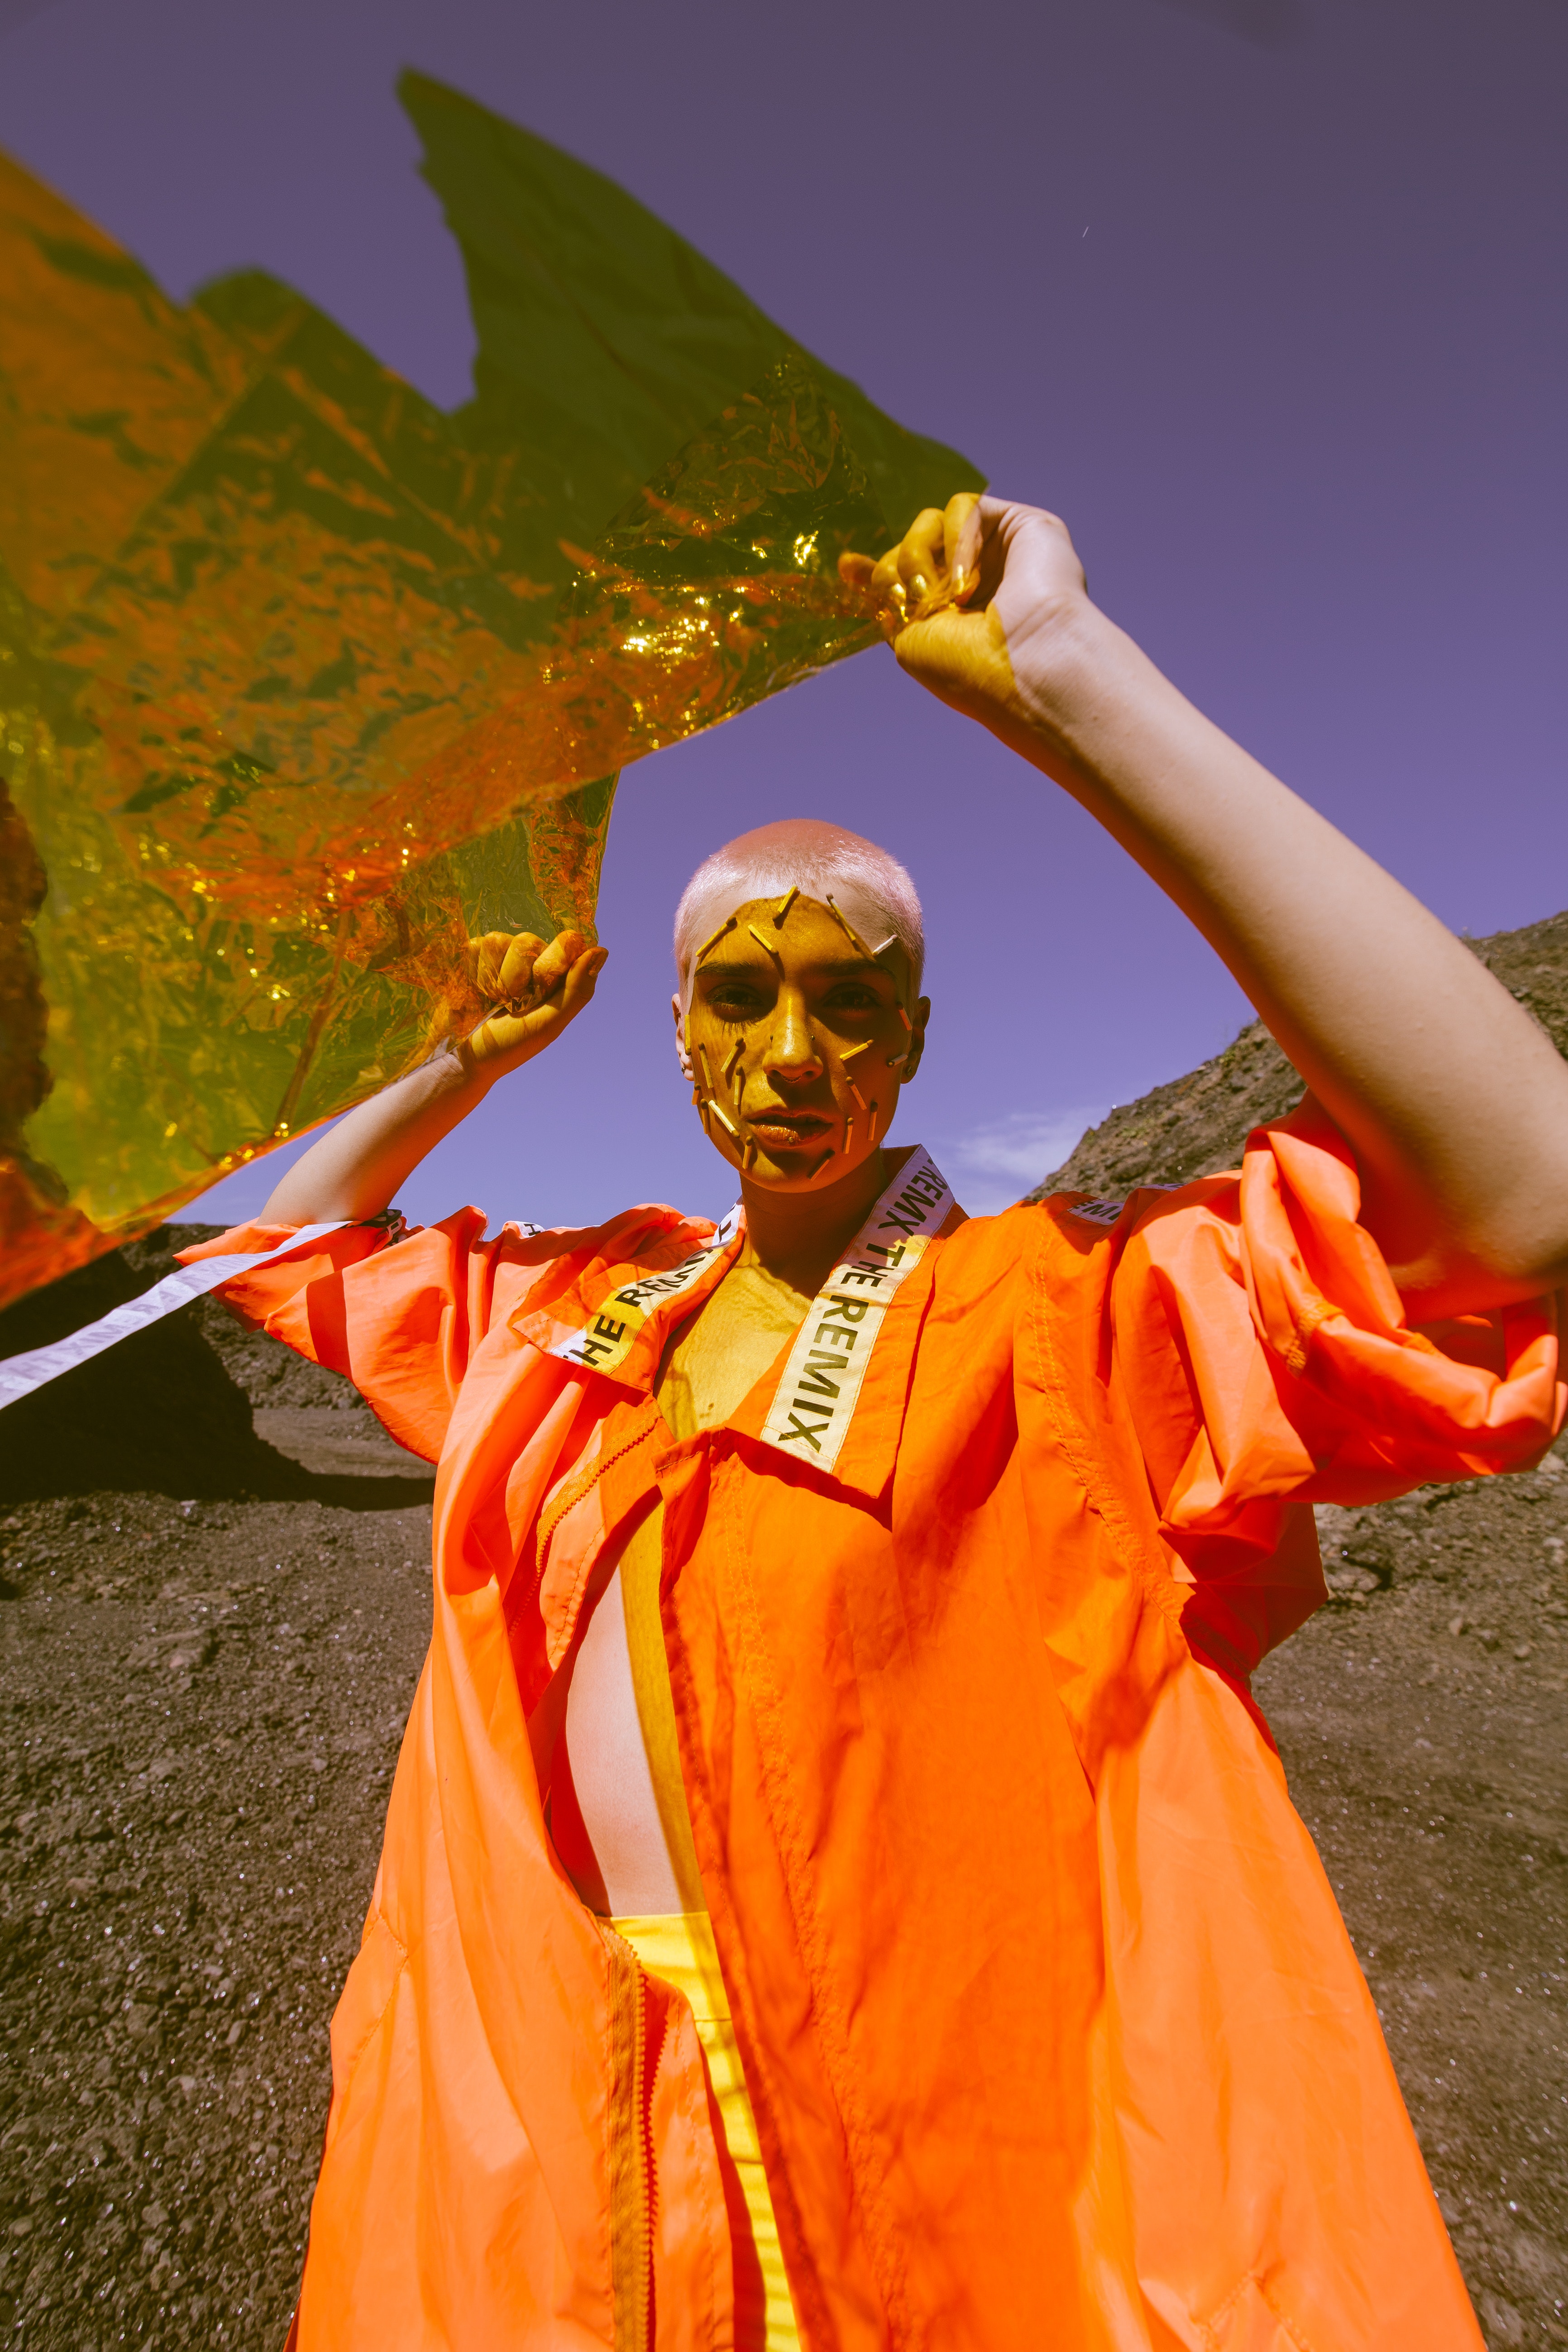
orange, outerwear, monk, stock photography, lama